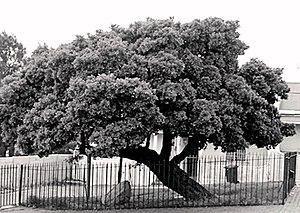
Sideroxylon inerme L. est un genre d'arbre côtier de la famille des Sapotaceae, endémique à l'Afrique méridionale, au bois extrêmement dur et résistant comme tous les Sideroxylon. Le genre comprend trois sous-espèces. L'une d'elles, Sideroxylon inerme inerme, est la seule espèce de Sideroxylon existant en Afrique du Sud où il est protégé et où trois spécimens ont été déclarées patrimoine provincial.